2010 Canadian Soccer League season

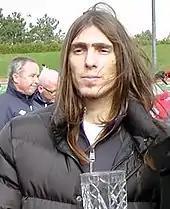
Tihomir Maletic received both the MVP and Golden Boot

The annual CSL awards were presented before the CSL Championship final on October 31, 2010. Toronto Croatia and York Region Shooters accumulated the most awards with 2 wins each. The MVP and Golden Boot was presented to Tihomir Maletic, a veteran striker for Toronto Croatia. The Serbian White Eagles established the best defensive record throughout the season, and as a result Milos Kocic, a Toronto FC player on loan was given the Goalkeeper of the Year. The league chose Trinidadian international Rick Titus with the Defender of the Year, after contributing to York Region's regular season title. Tony De Thomasis was awarded the Harry Paul Gauss award for his commitment and allegiance to the league.